Lynching of Allen Brooks

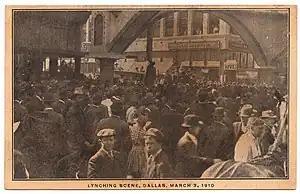
Brooks' death was pictured in a lynching postcard

Allen Brooks was a black American man who was lynched by a mob on March 3, 1910, in Dallas, Texas. Brooks had been accused of raping a young white girl, and on the day he was set to face trial at the Dallas County Courthouse, a large mob pulled him by rope out of a second-story window at the courthouse, dragged him to Elks Arch, and hanged him from a telephone pole.